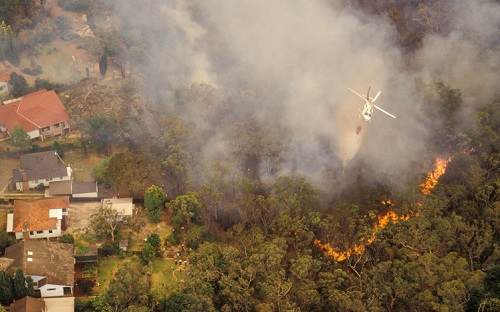
Fire: yes
Smoke: yes